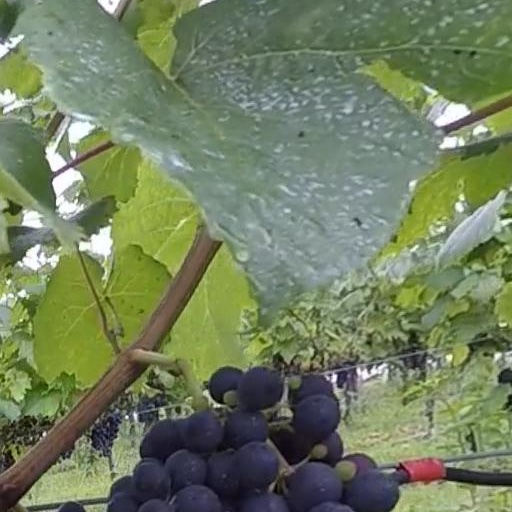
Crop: grape